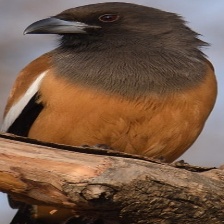
Species: RUFOUS TREPE
Scientific name: DENDROCITTA VAGABUNDA